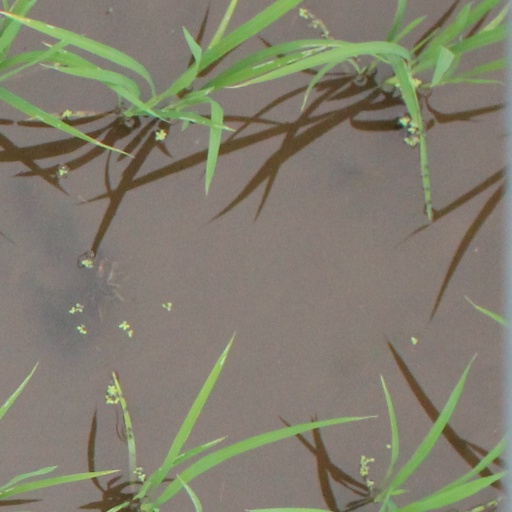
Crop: rice